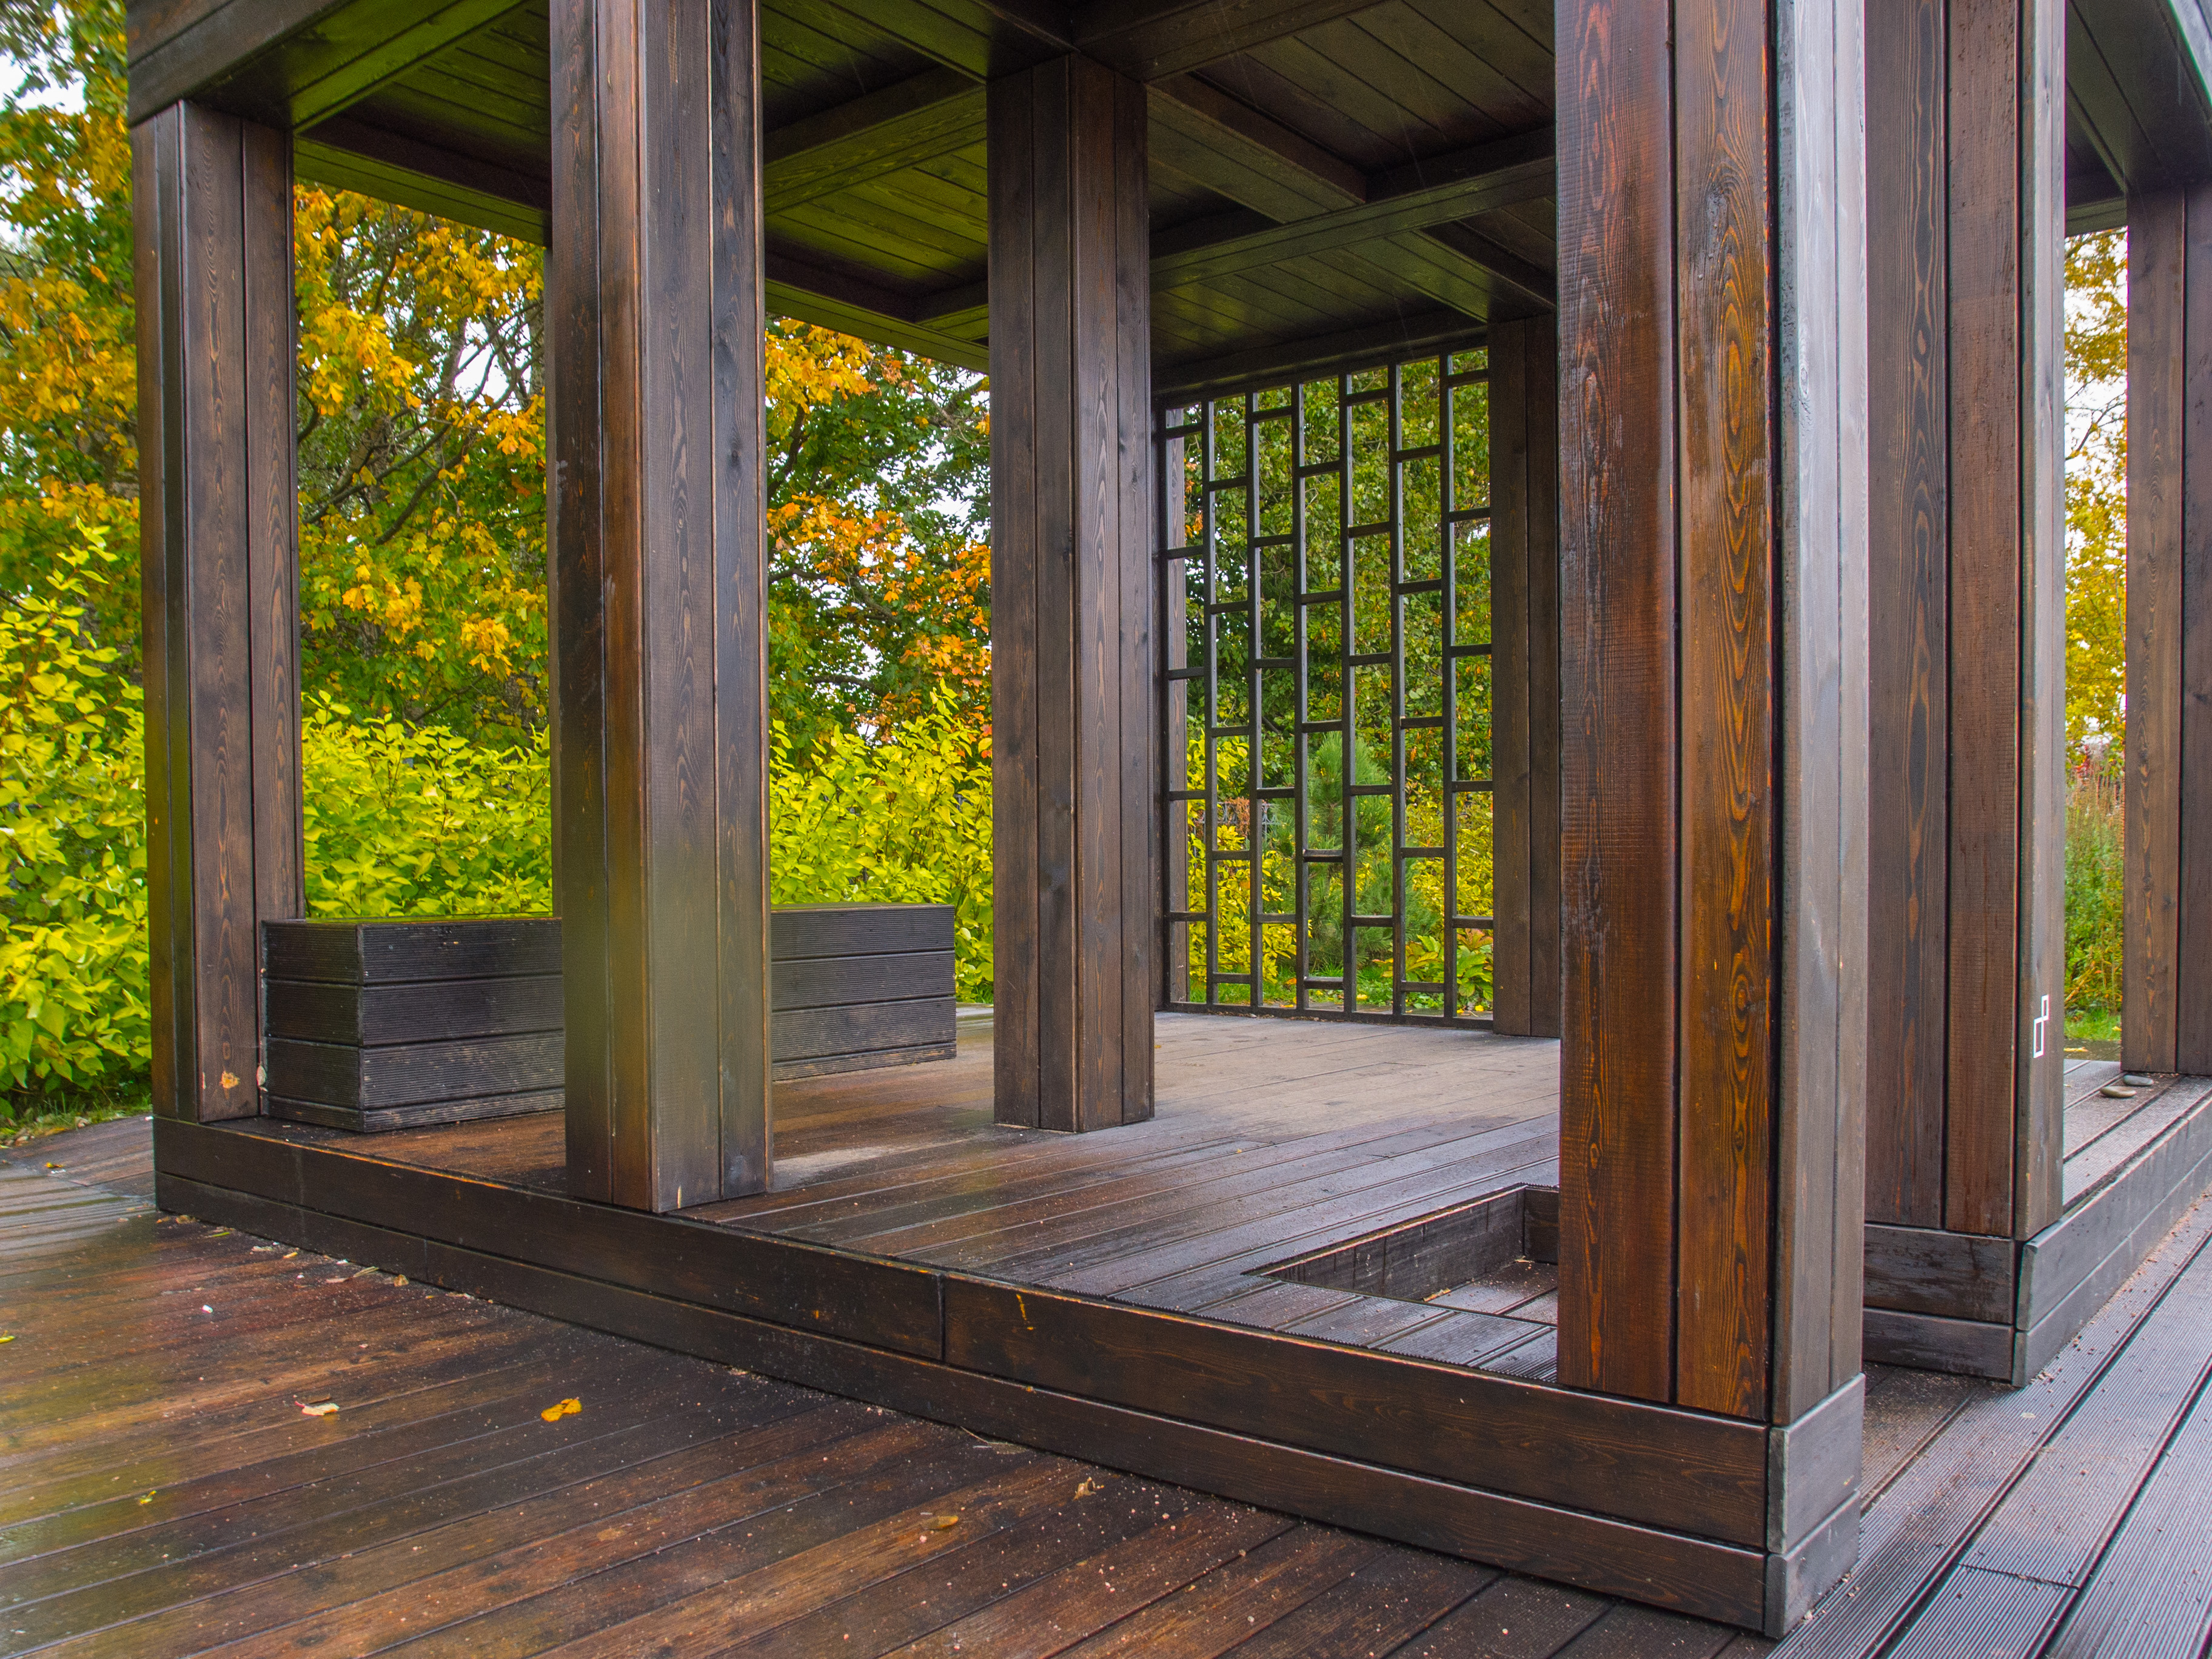
image, deck, wood, hardwood, porch, tree, wood stain, wood flooring, architecture, room, house, floor, daylighting, home, window, building, lumber, sunlight, outdoor structure, door, interior design, plant, flooring, forest, column, landscaping